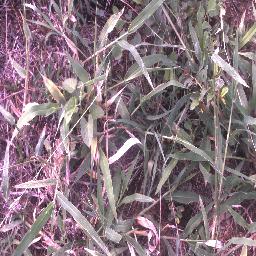
Label: negative